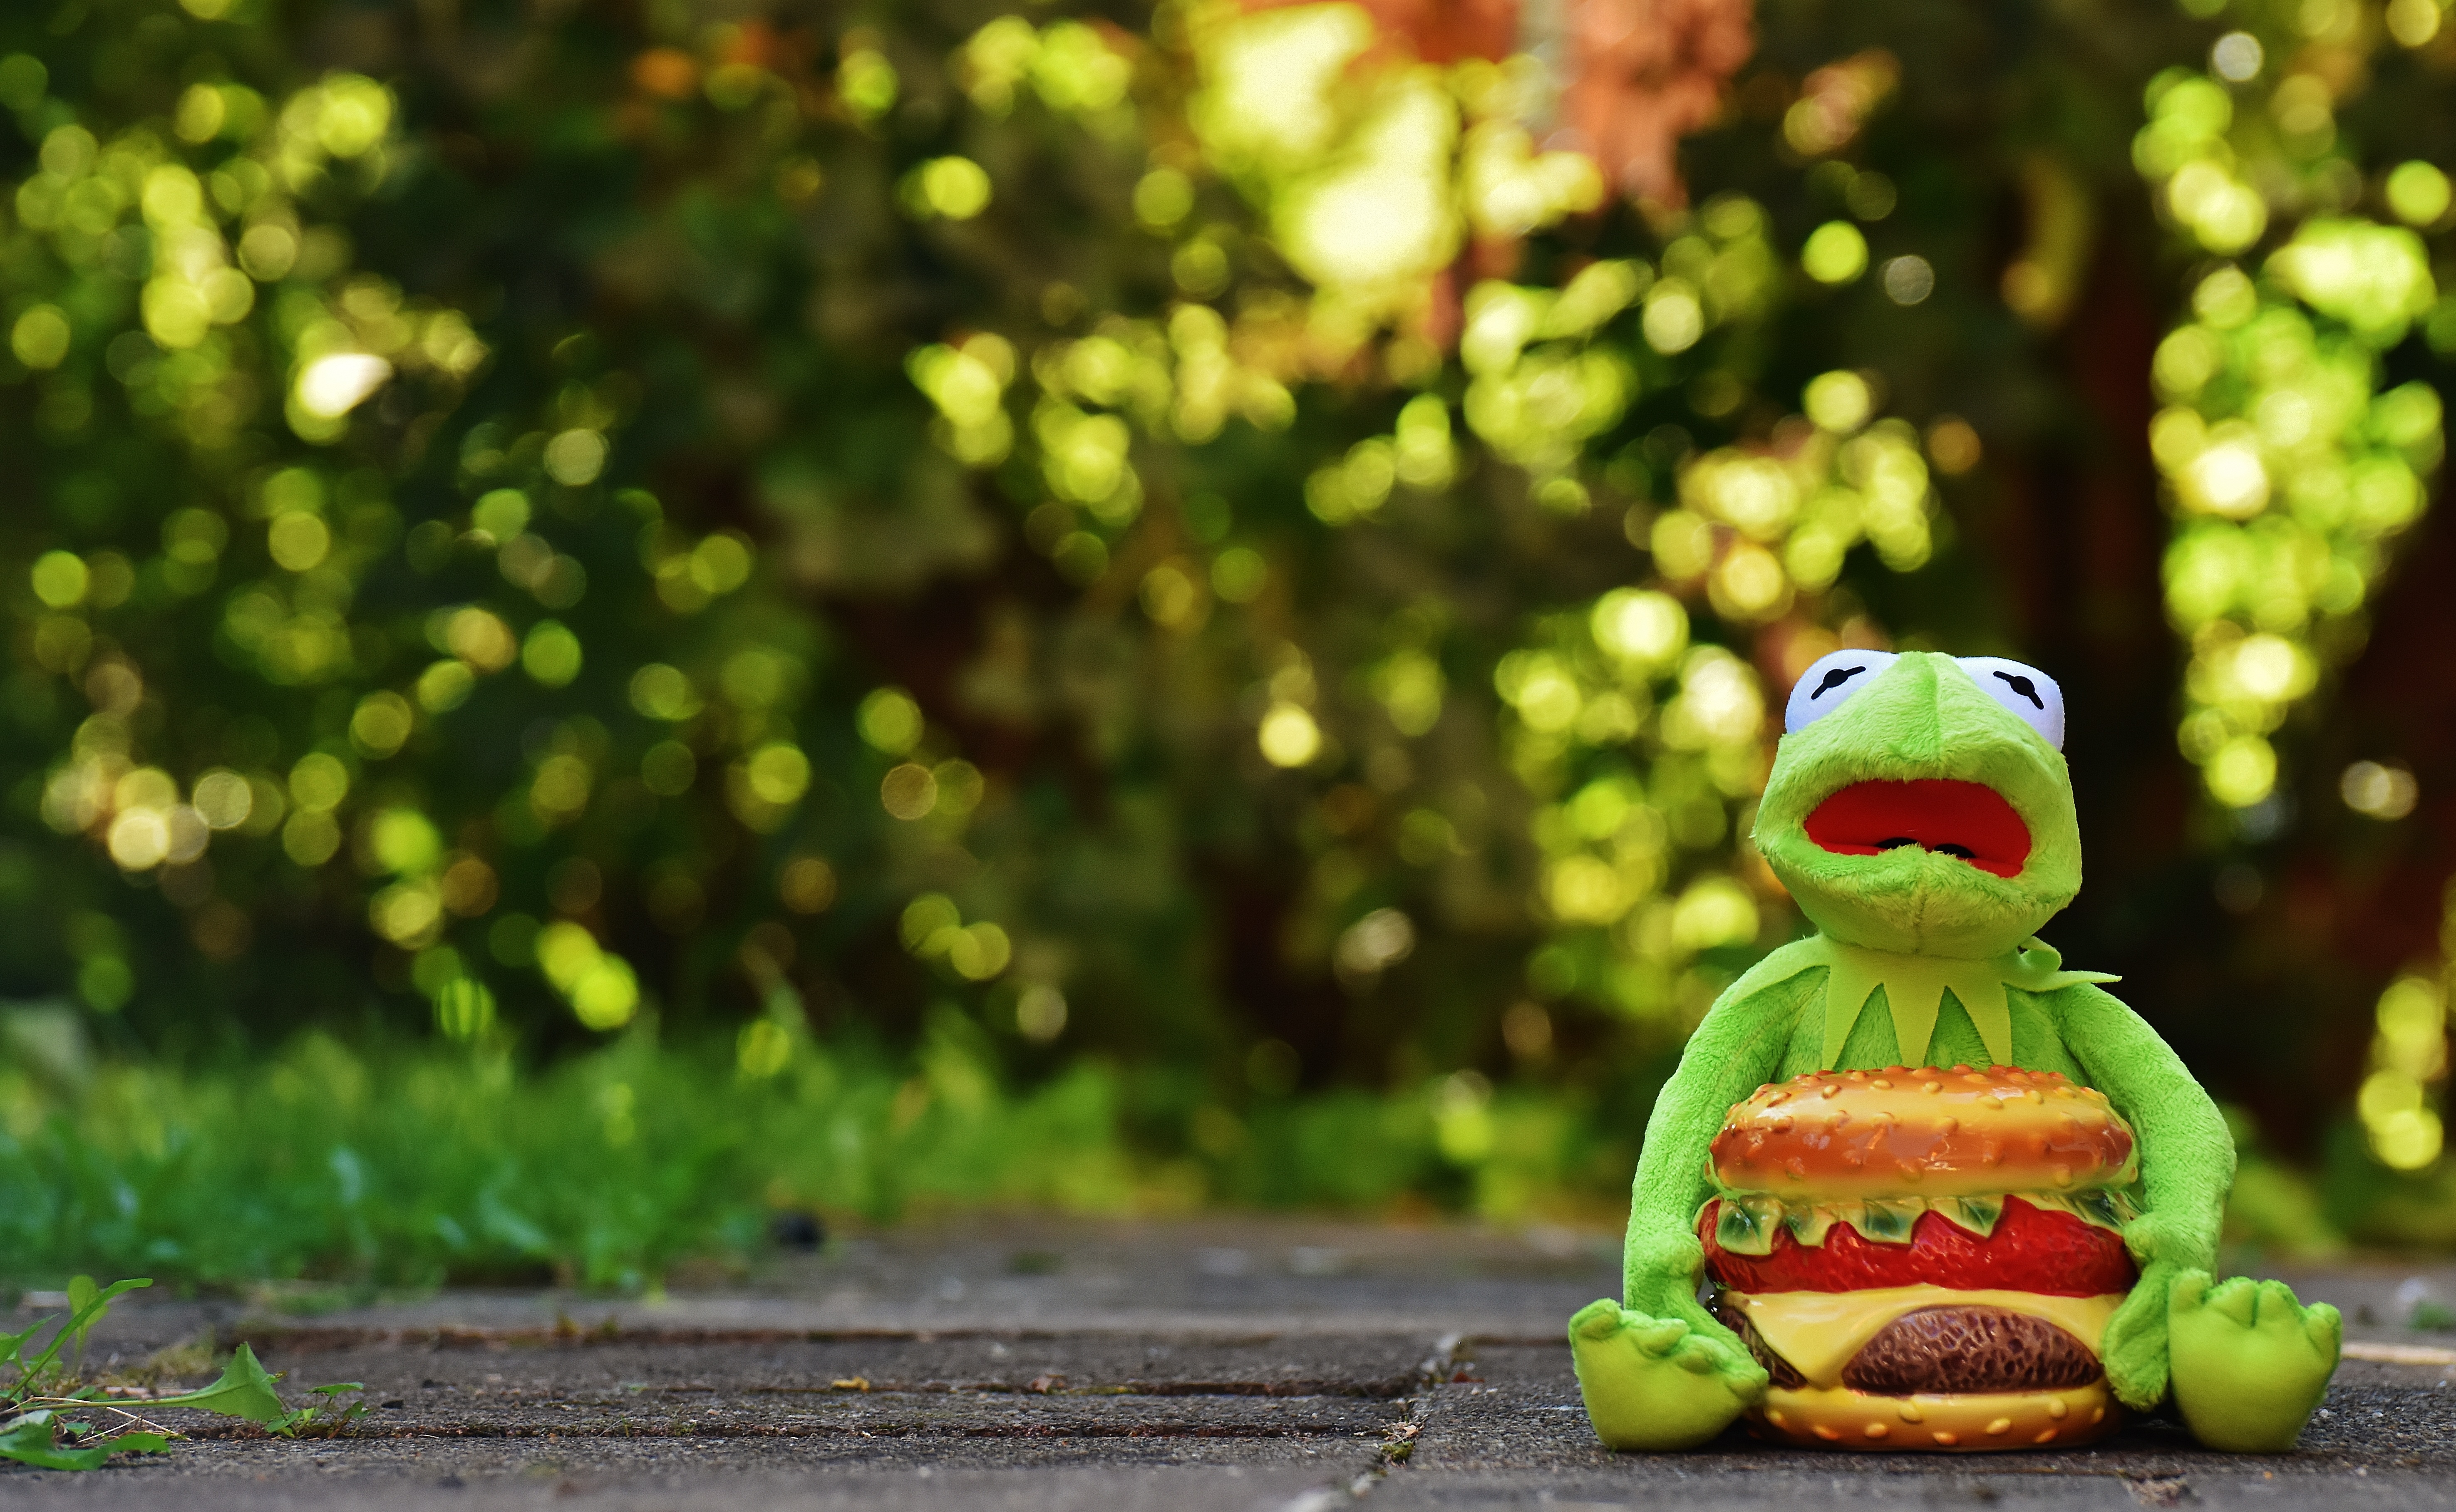
tree, grass, plant, leaf, flower, animal, green, color, autumn, frog, yellow, garden, hamburger, cheeseburger, children, toys, funny, stuffed animal, kermit, soft toy